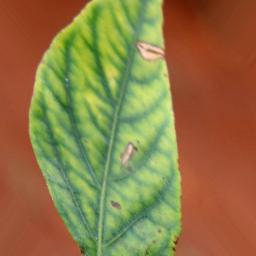
Label: nutritional